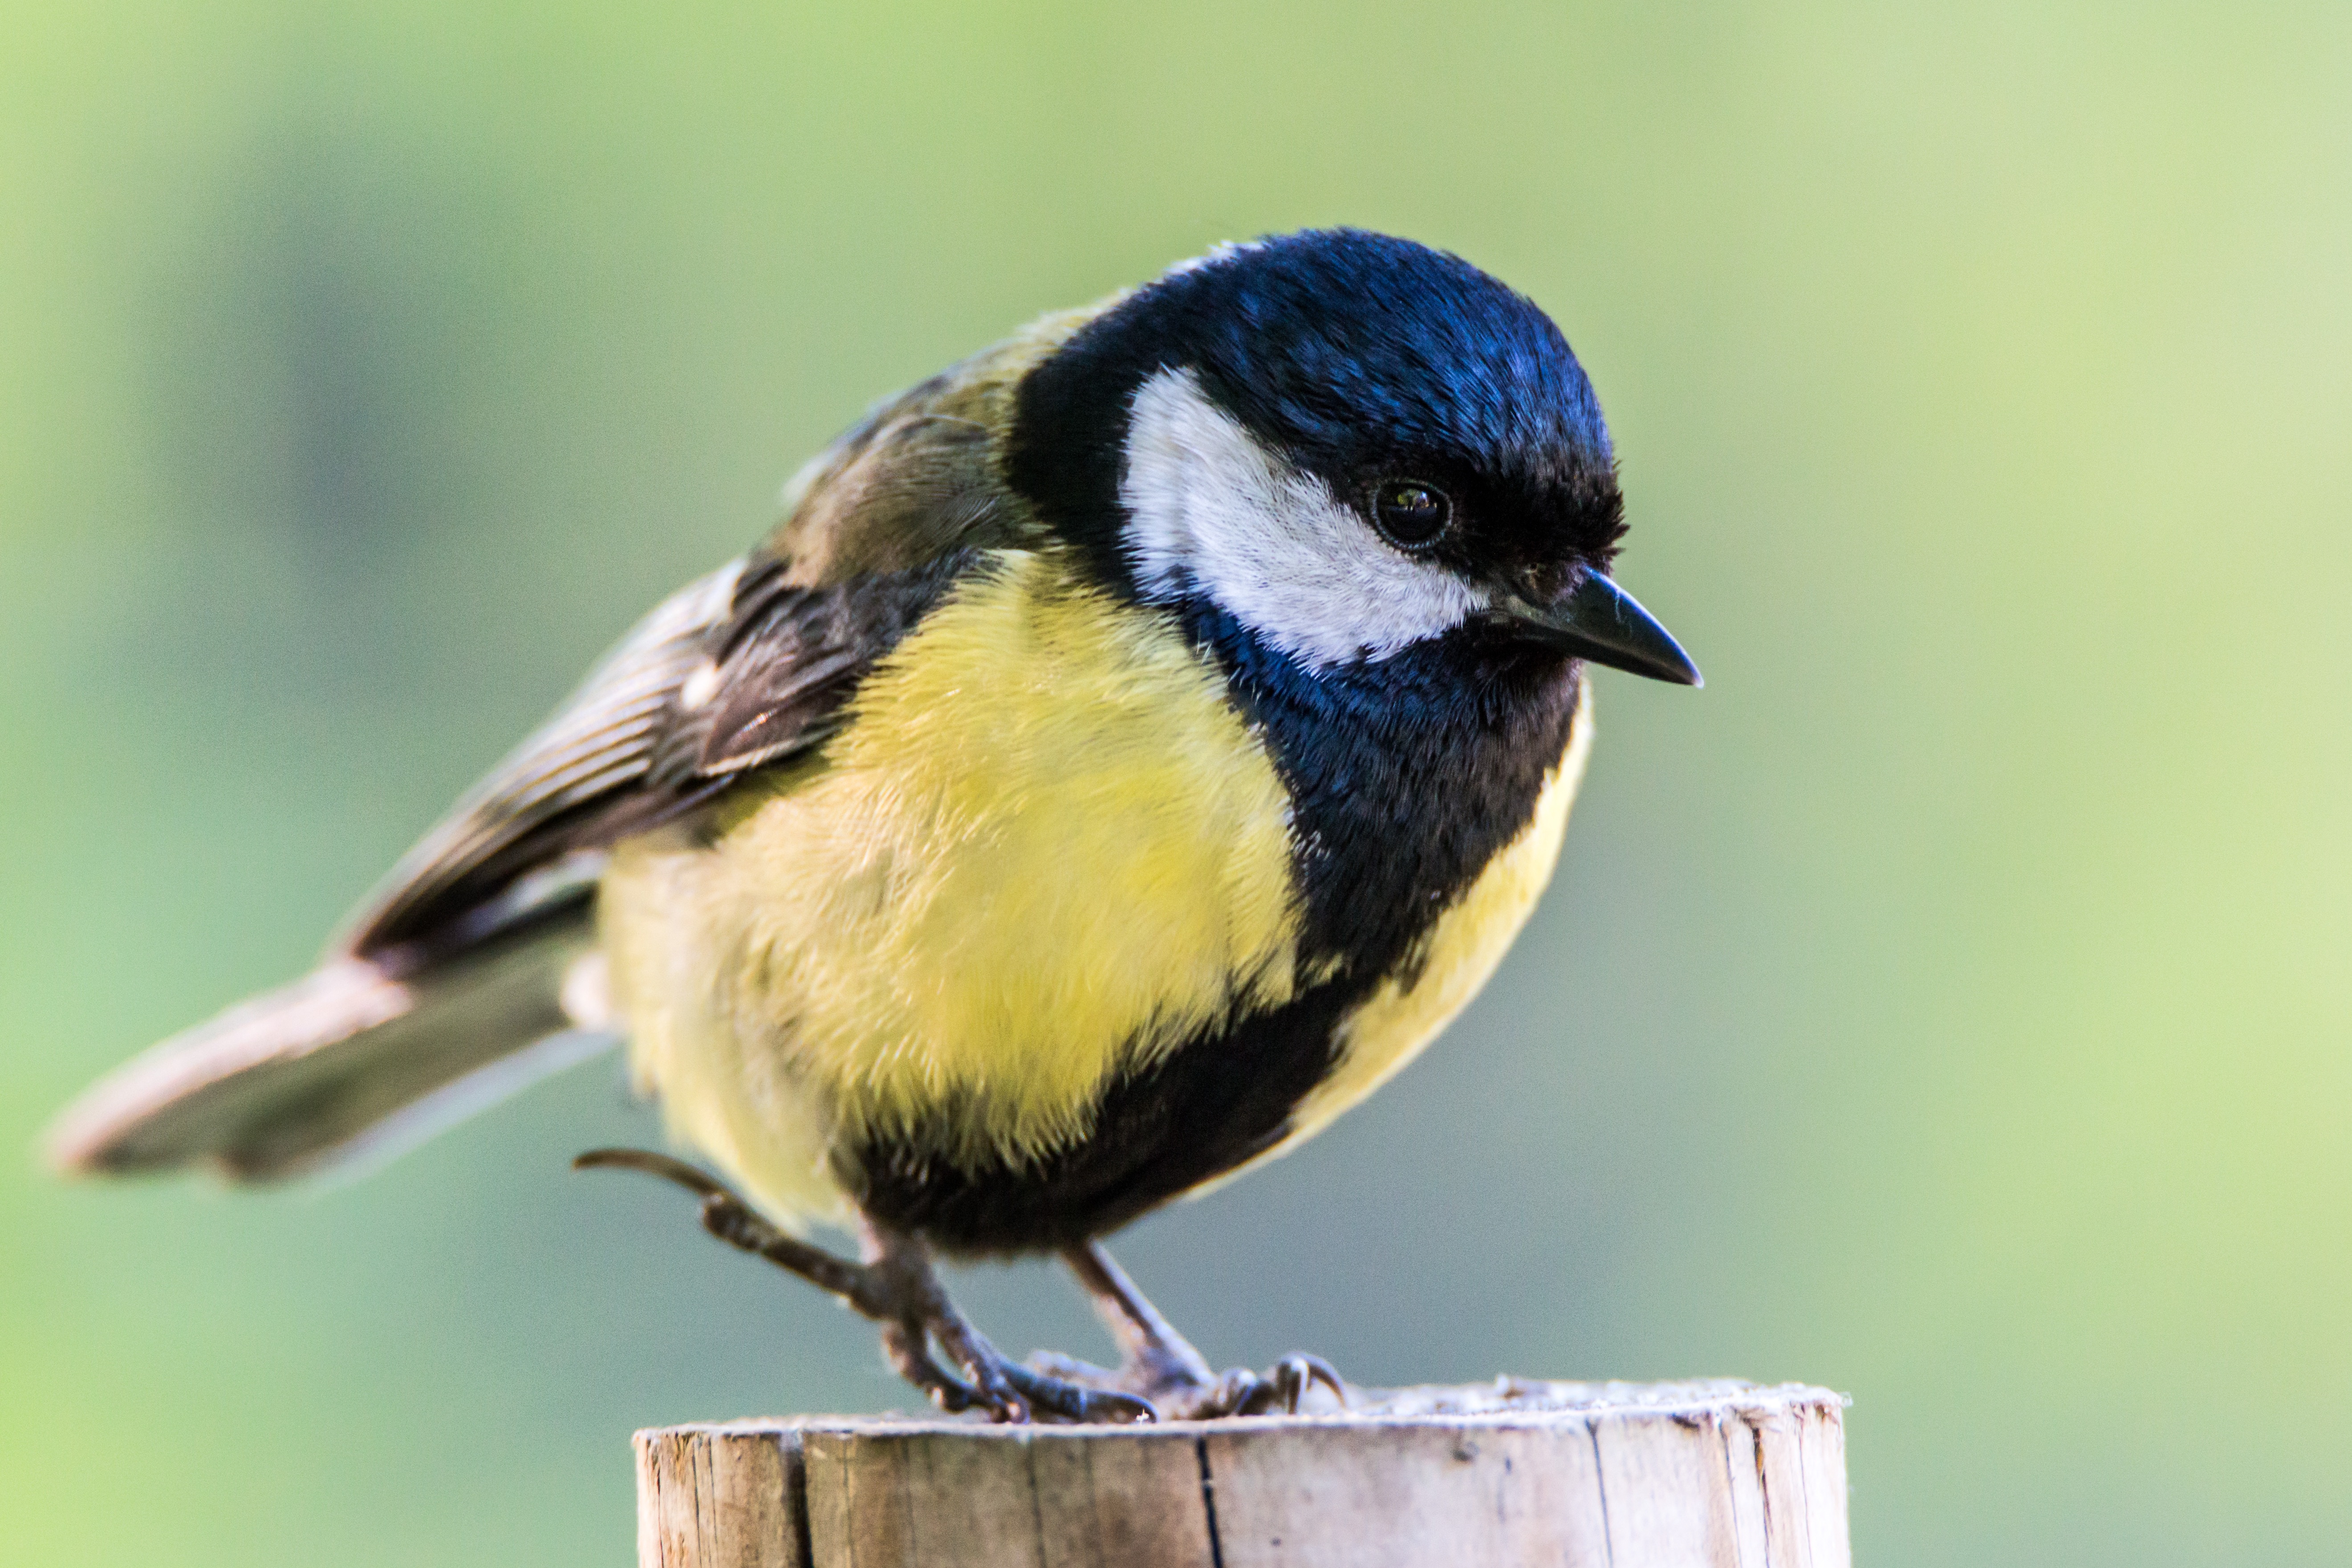
nature, bird, animal, wildlife, green, beak, black, yellow, fauna, wings, animals, vertebrate, cheeky, finch, ave, chickadee, brambling, landed, shameless, perching bird, emberizidae